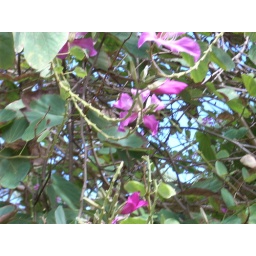
The maids pick the flowers and put them in the rooms on the towel sculptures.